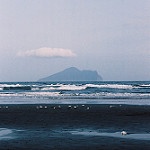
Label: sea